Moustache cup

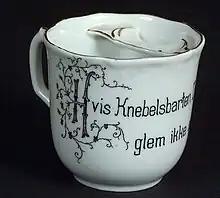
A moustache cup in the Norsk Folkemuseum, Oslo, with inscription saying (in Norwegian) "If the mustache you want to keep straight, / don't forget to use me"

The moustache cup (or mustache cup) is a drinking cup with a semicircular ledge inside. The ledge, called a moustache guard, has a half moon-shaped opening to allow the passage of liquids and serves as a guard to keep moustaches dry. It is generally acknowledged to have been invented in the 1870s by British potter Harvey Adams (1835–?).